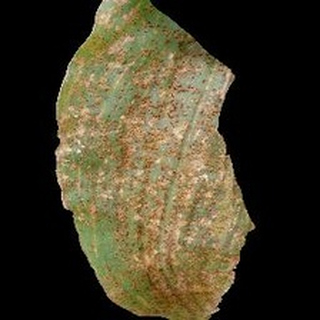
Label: corn_common_rust